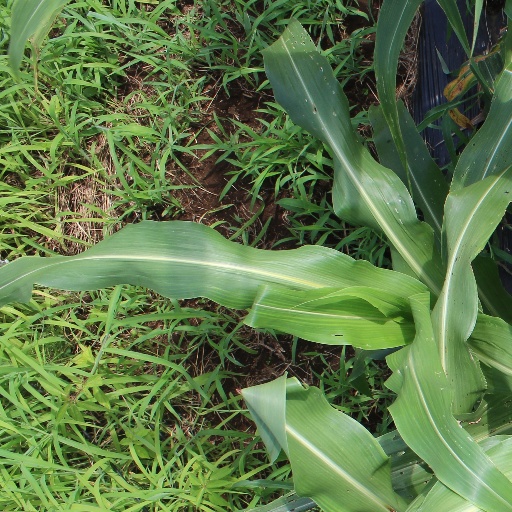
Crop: sorghum